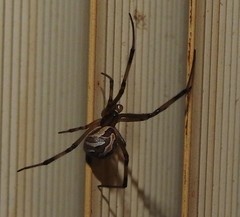
Species: Lactrodectus_hesperus